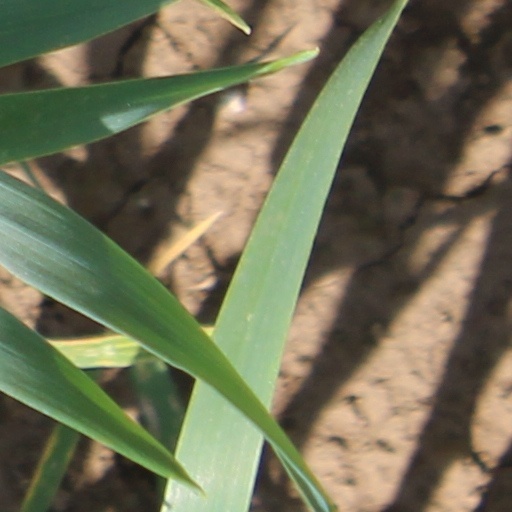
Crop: wheat